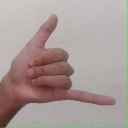
अक्षर: द